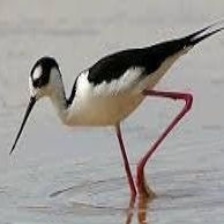
Species: BLACK NECKED STILT
Scientific name: HIMANTOPUS MEXICANUS